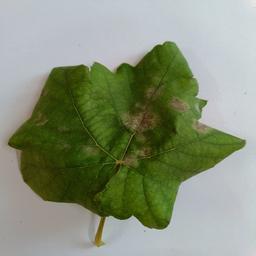
Label: Powdery Mildew